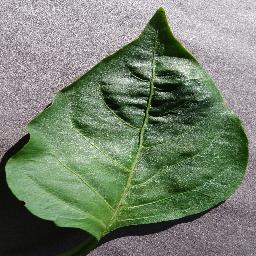
Label: Pepper,_bell___healthy